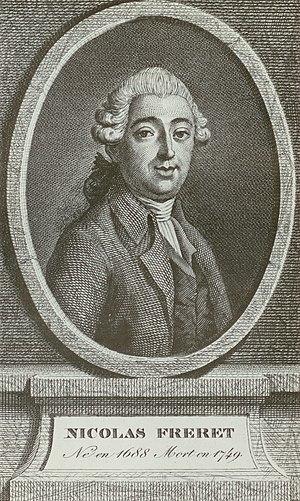
L'étruscologie est l'étude de la civilisation étrusque en Italie.
Nicolas Fréret, né le 15 février 1688 à Paris où il est mort le 8 mars 1749, est un historien et linguiste français.